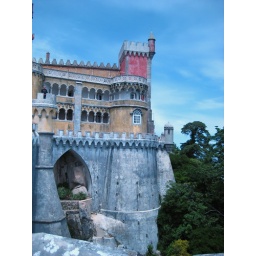
built on a hill over an abandoned monestary overlooking the old castle of the moors